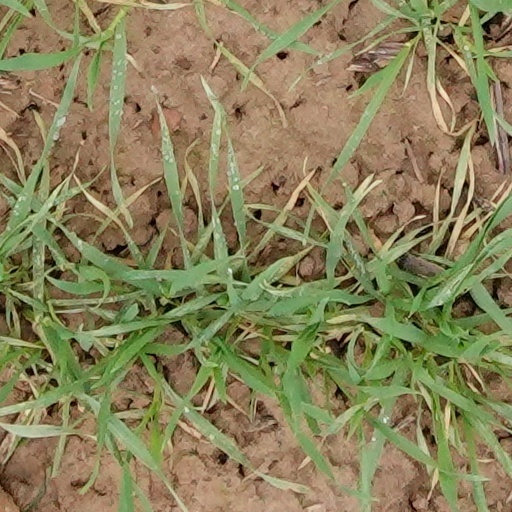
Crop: wheat